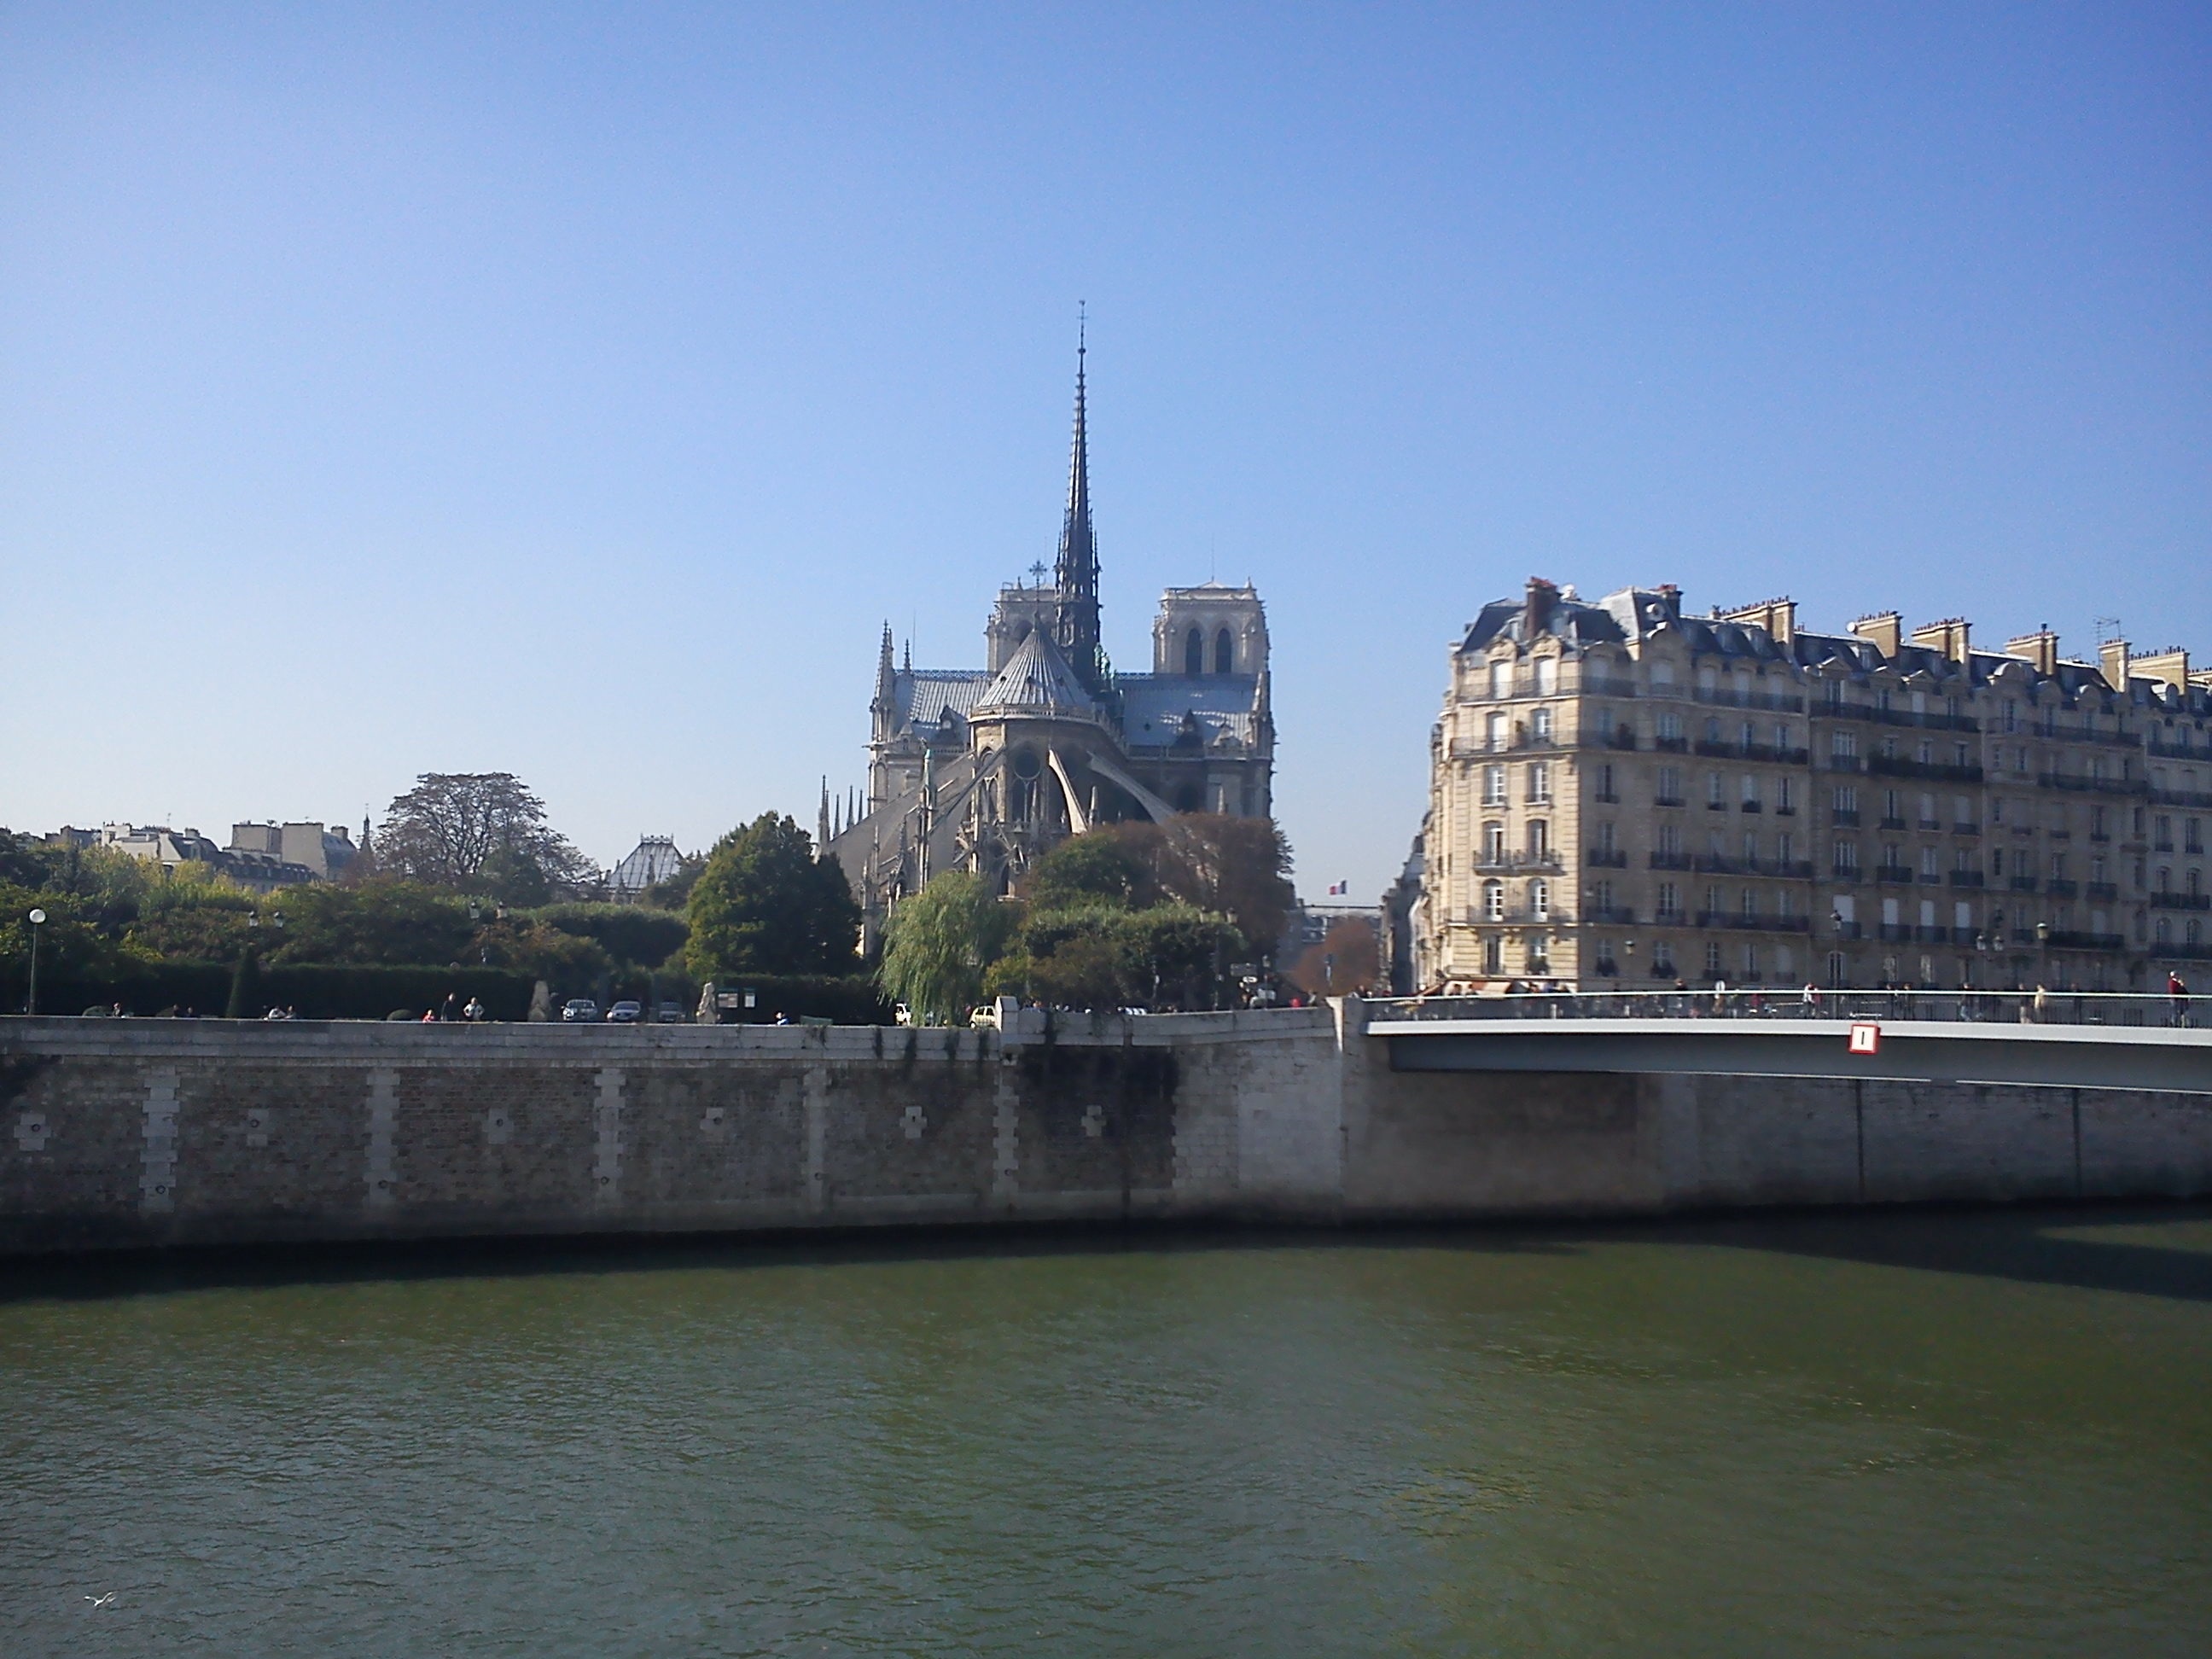
water, bridge, building, chateau, palace, river, cityscape, reflection, landmark, tourism, waterway, tours